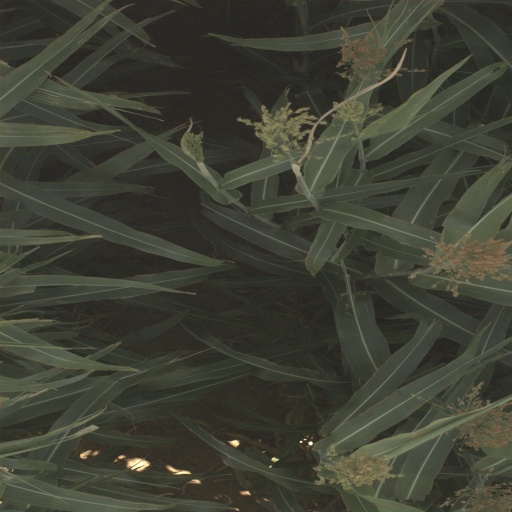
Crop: sorghum